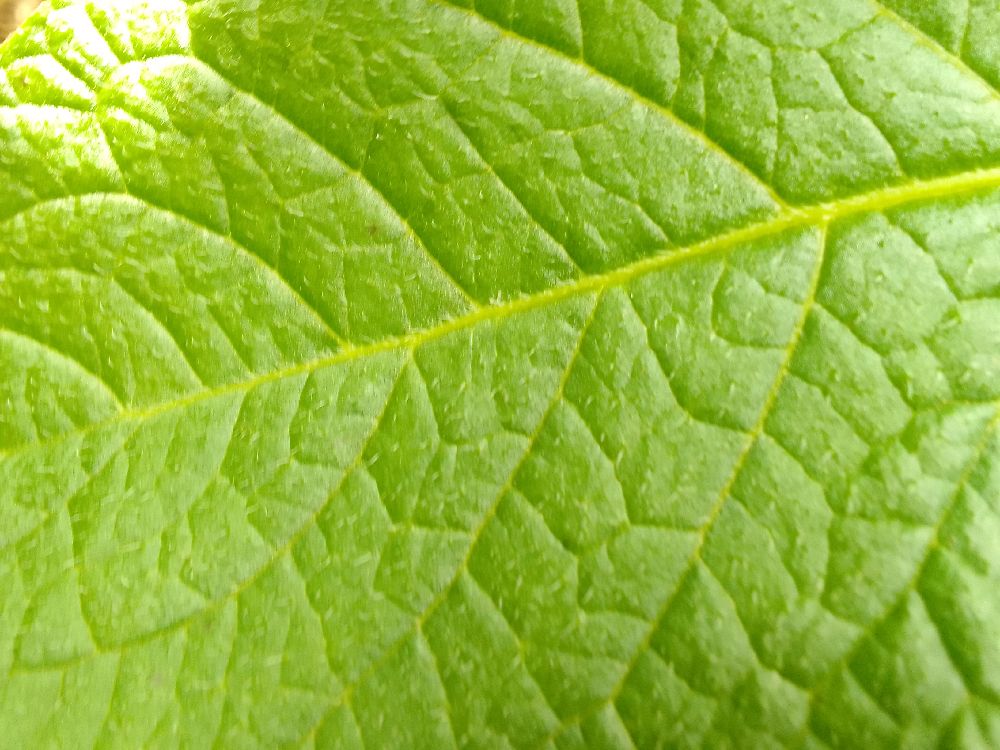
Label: Healthy